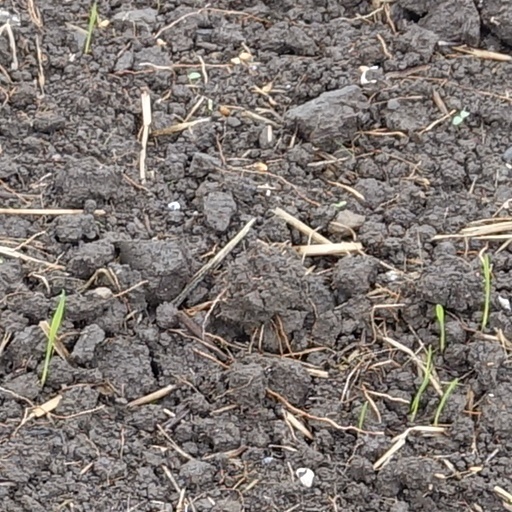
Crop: wheat